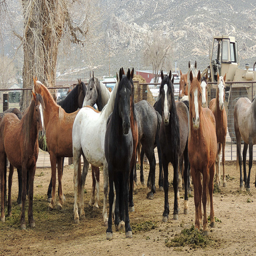
A group of horses are standing around a fence.
A herd of horses gathers together in a pen.
some white brown and black  horses standing around in their stall
a group of horses in a field with farm equipment behind them
A bunch of horses standing in a field.